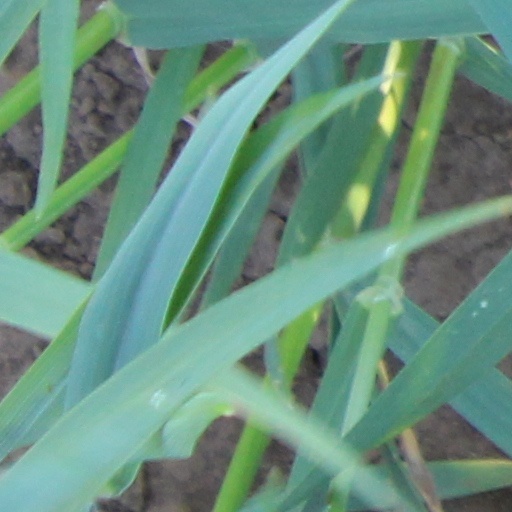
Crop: wheat